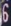
Number: 6